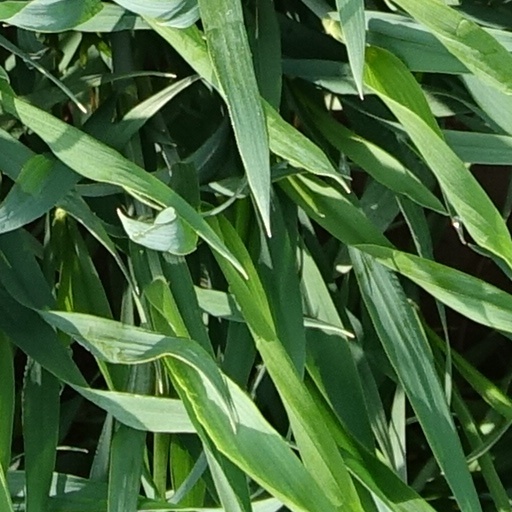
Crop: wheat